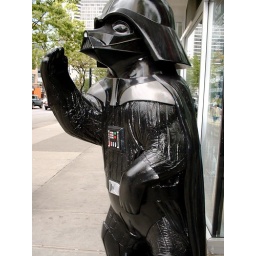
They've got bears in downtown Vancouver, like the pigs in Cincinatti and the Corn in columbus, etc. etc. etc...